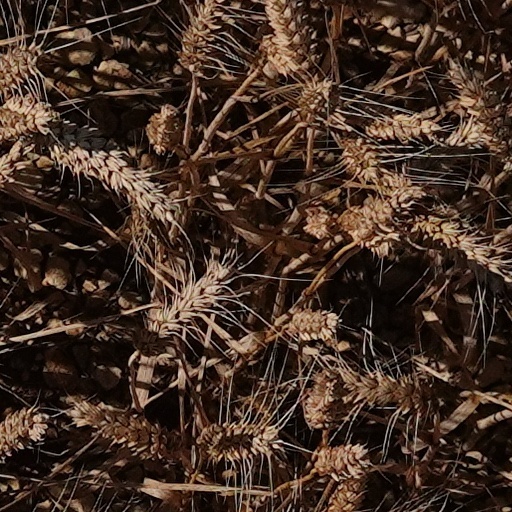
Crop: wheat